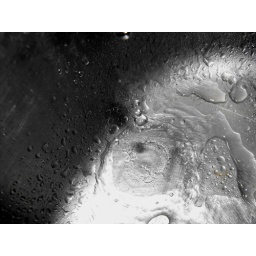
water droplet in sink 1